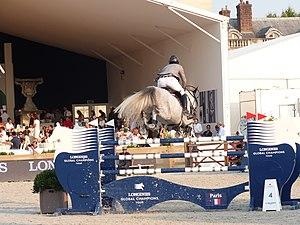
Olivier Philippaerts avec son cheval H&amp
Legend of Love est une jument de saut d'obstacles grise du stud-book du cheval de sport allemand, montée par le cavalier belge Olivier Philippaerts.